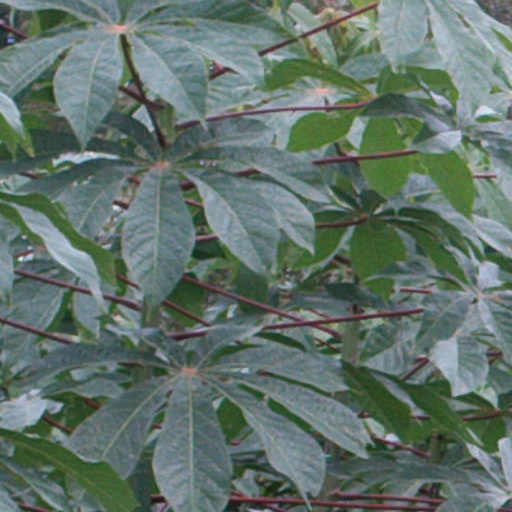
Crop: cassava